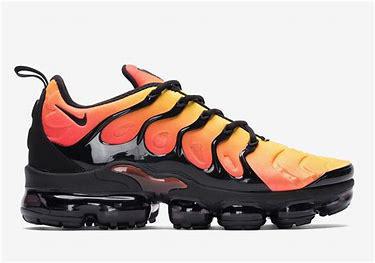
Brand: Nike
Model: Air Vapormax Plus